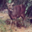
Label: deer